Pneumonia

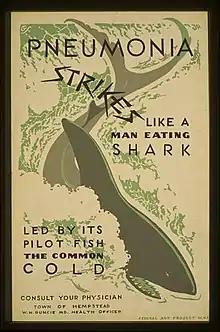
WPA poster, 1936/1937

In pneumonia, a collection of fluid may form in the space that surrounds the lung. Occasionally, microorganisms will infect this fluid, causing an empyema. To distinguish an empyema from the more common simple parapneumonic effusion, the fluid may be collected with a needle (thoracentesis), and examined. If this shows evidence of empyema, complete drainage of the fluid is necessary, often requiring a drainage catheter. In severe cases of empyema, surgery may be needed. If the infected fluid is not drained, the infection may persist, because antibiotics do not penetrate well into the pleural cavity. If the fluid is sterile, it must be drained only if it is causing symptoms or remains unresolved.